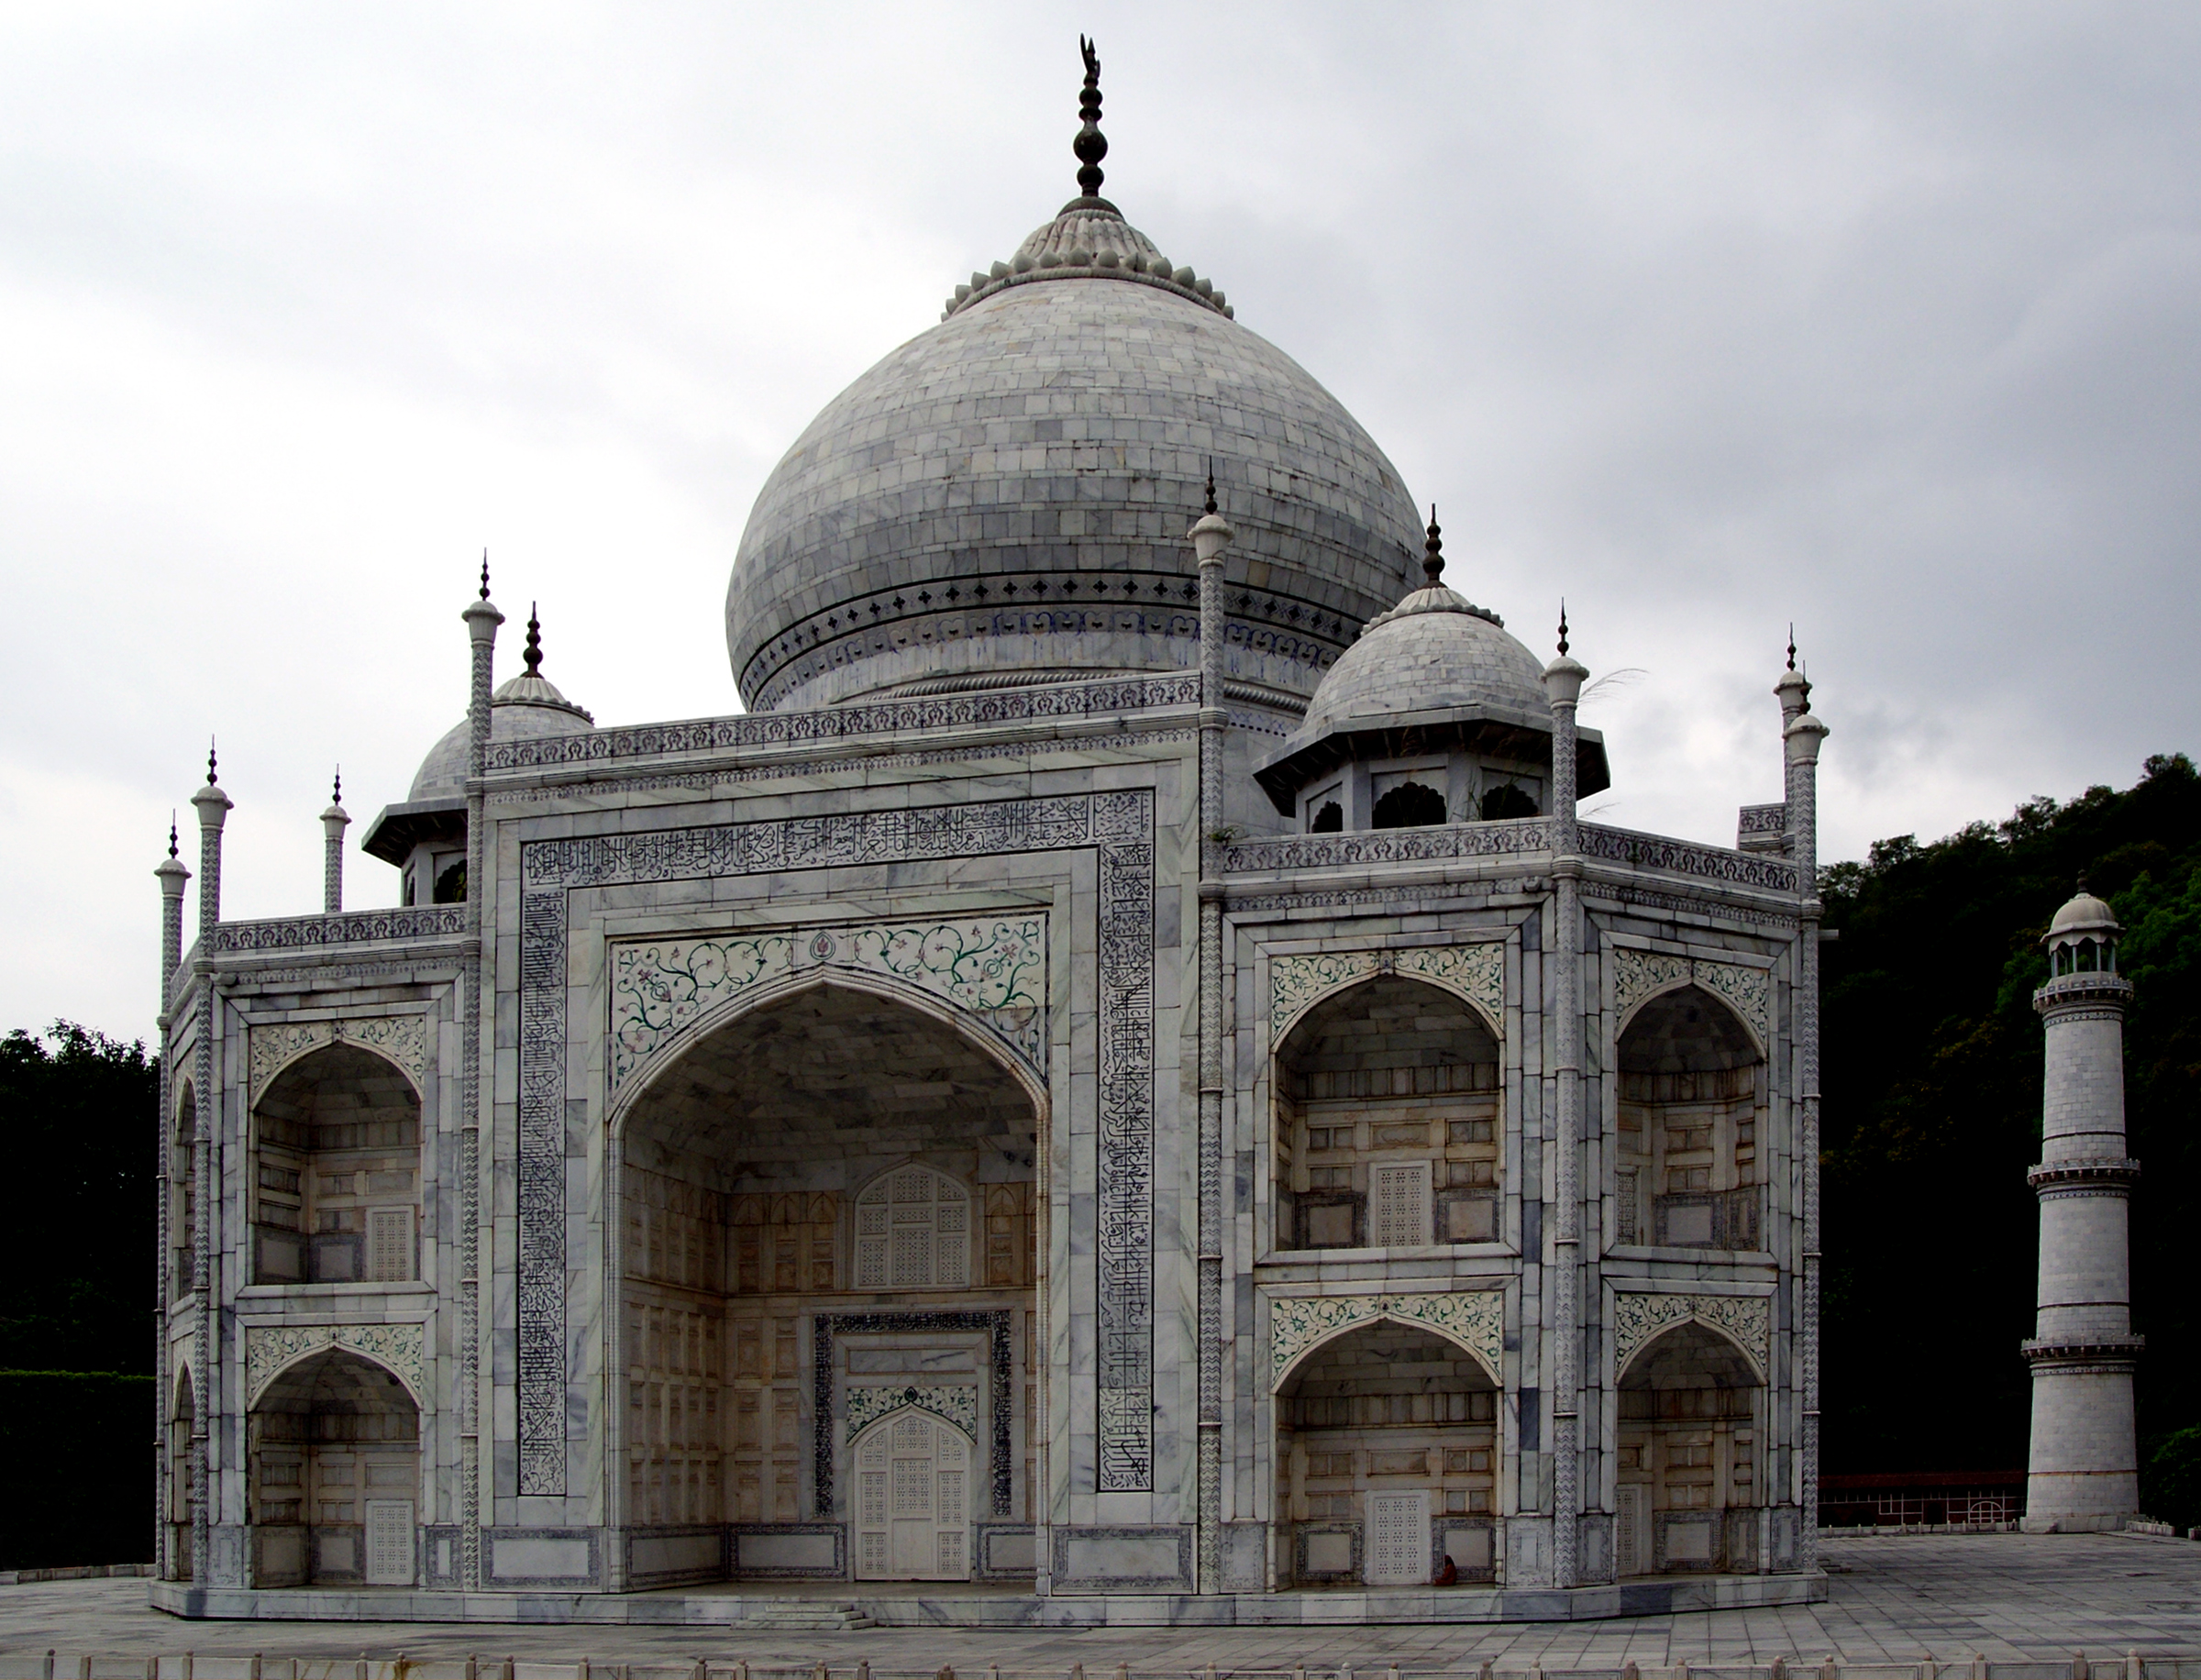
architecture, street, building, city, arch, chinese, landmark, place of worship, baptistery, cool image, publicdomain, temple, mosque, synagogue, basilica, dome, chine, guangdong, baoan, shenzhenchina, historic site, ancient history, ancient roman architecture, byzantine architecture